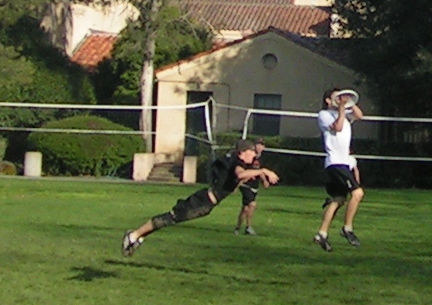
user: Given an image and a question. Answer the question in a short answer. Question: What other games require this type of netting? Short Answer:
assistant: volleyball